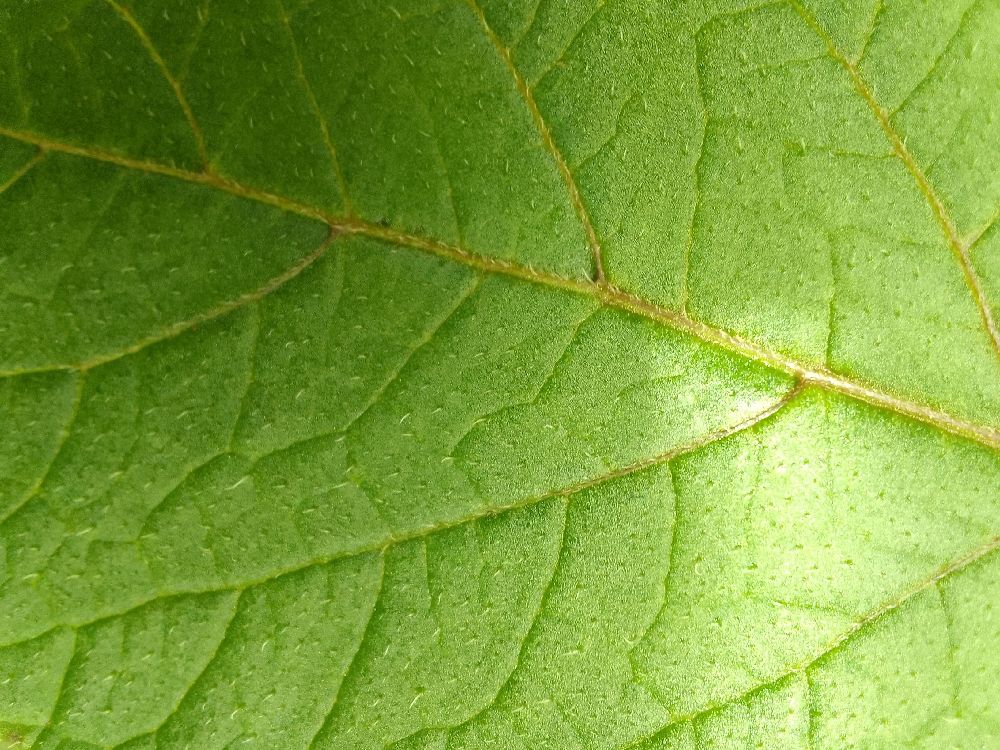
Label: Healthy